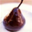
Label: pear